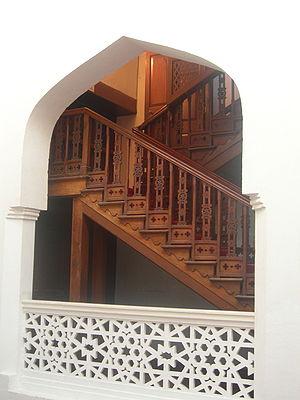
La culture swahilie est la culture partagée par les populations de la côte de l'Afrique de l'Est. Le terme viendrait du pluriel du mot arabe sahel ساحل : sawahil سواحل, qui signifie côte ou frontière. Ces populations sont d'origine bantoue avec des apports arabes et, dans une moindre mesure, persans. Les cités-États côtières comme Mombasa, Gede, Malindi et les archipels de Zanzibar, des Comores, de Kilwa et de Lamu, formaient une unité de culture swahilie prospère et renommée, vivant du commerce de marchandises africaines destinées aux marchés locaux et orientaux. Ces populations parlaient des langues voisines, variantes du swahili, et partageaient un certain nombre de valeurs propres. C'est avant tout une culture urbaine, africaine et musulmane. Les arabes appelaient al-Zanj les territoires sous la domination de ces cités, d'où le nom souvent donné à la région de « Zenj » ou « Zanguebar ».